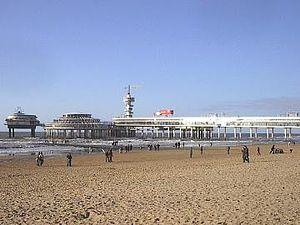
La jetée de Schéveningue ou jetée de Scheveningen est un complexe de loisirs appartenant à l'entreprise Van der Valk situé sur la plage de Scheveningen donnant sur la mer du Nord aux Pays-Bas.
Scheveningue ou Schéveningue est un quartier de La Haye, ville des Pays-Bas, sur les bords de la mer du Nord. C'est une station balnéaire moderne avec une longue plage sablonneuse et une jetée de loisirs. Son port est utilisé pour la pêche, la navigation de plaisance.